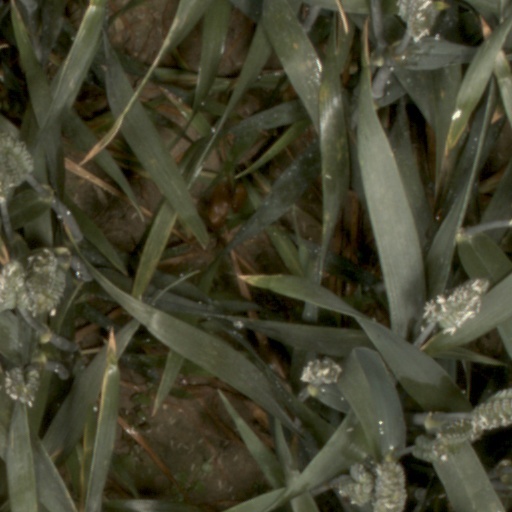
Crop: wheat